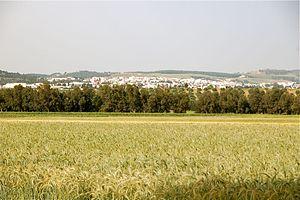
L'agriculture en Tunisie est un secteur économique très important. En 2012, il génère 8,5 % — 11,5 % si l’on ajoute l’agroalimentaire — du PIB national et assure 15 % des emplois.
Béja est une ville du Nord-Ouest de la Tunisie située à une centaine de kilomètres de Tunis et à une cinquantaine de kilomètres de la frontière tuniso-algérienne.